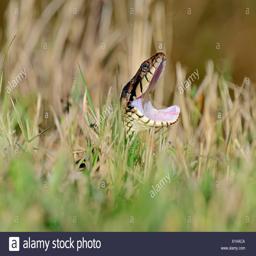
Animal: snakes